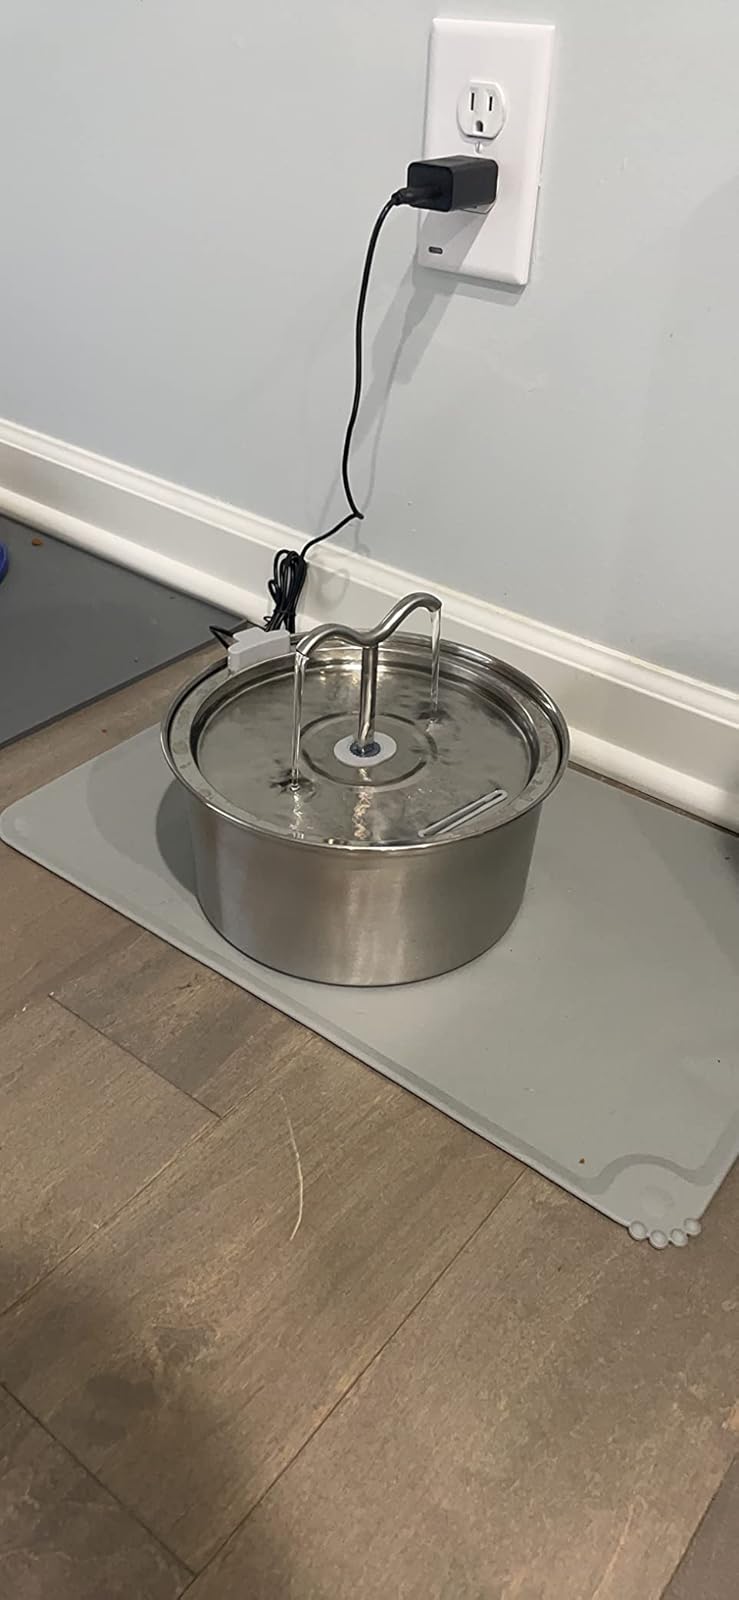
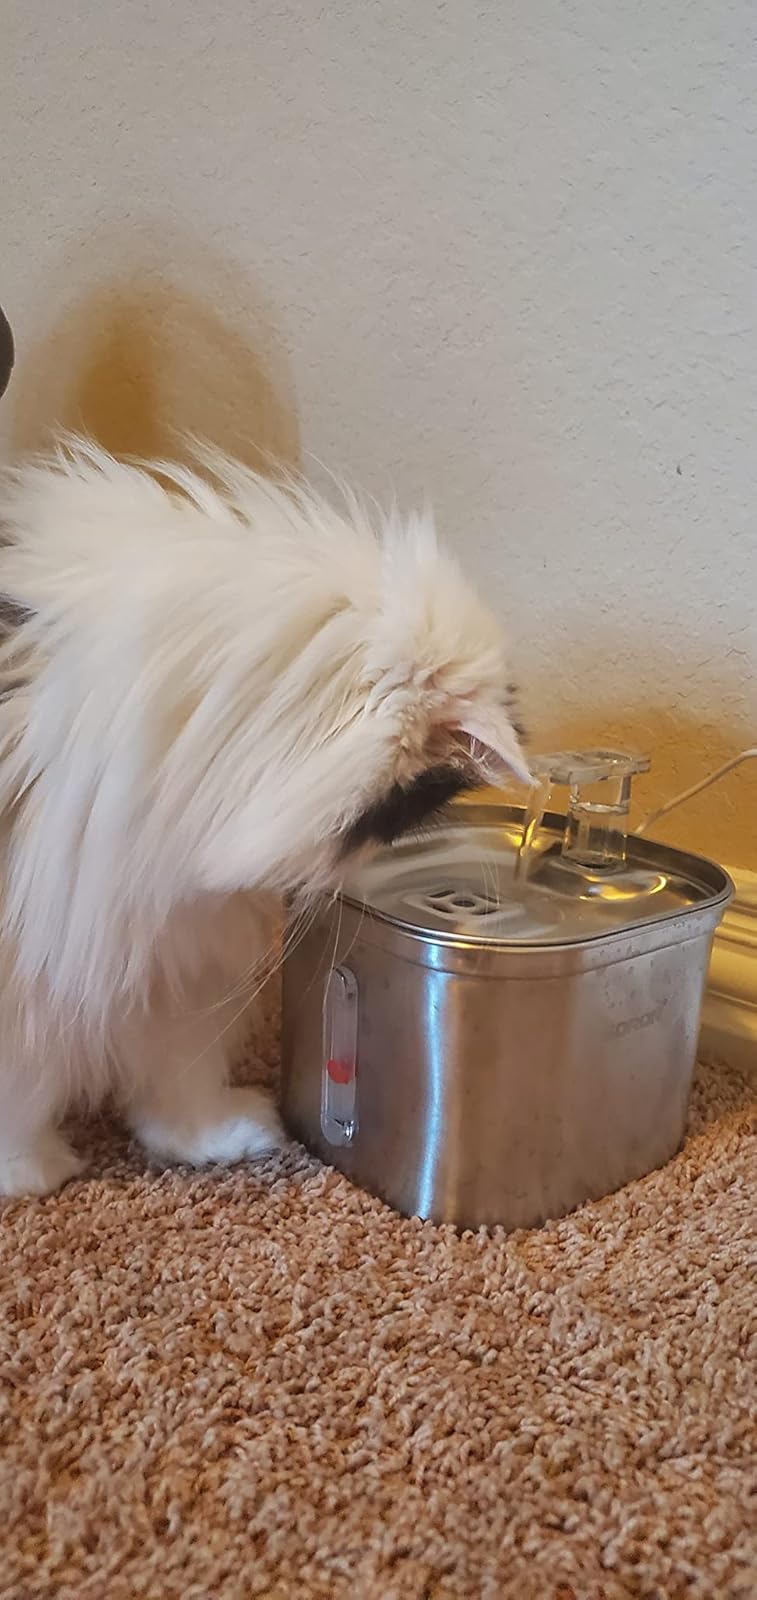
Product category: items_bowl
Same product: no